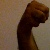
The image shows a hand gesture representing the letter 'M' in Indian Sign Language.